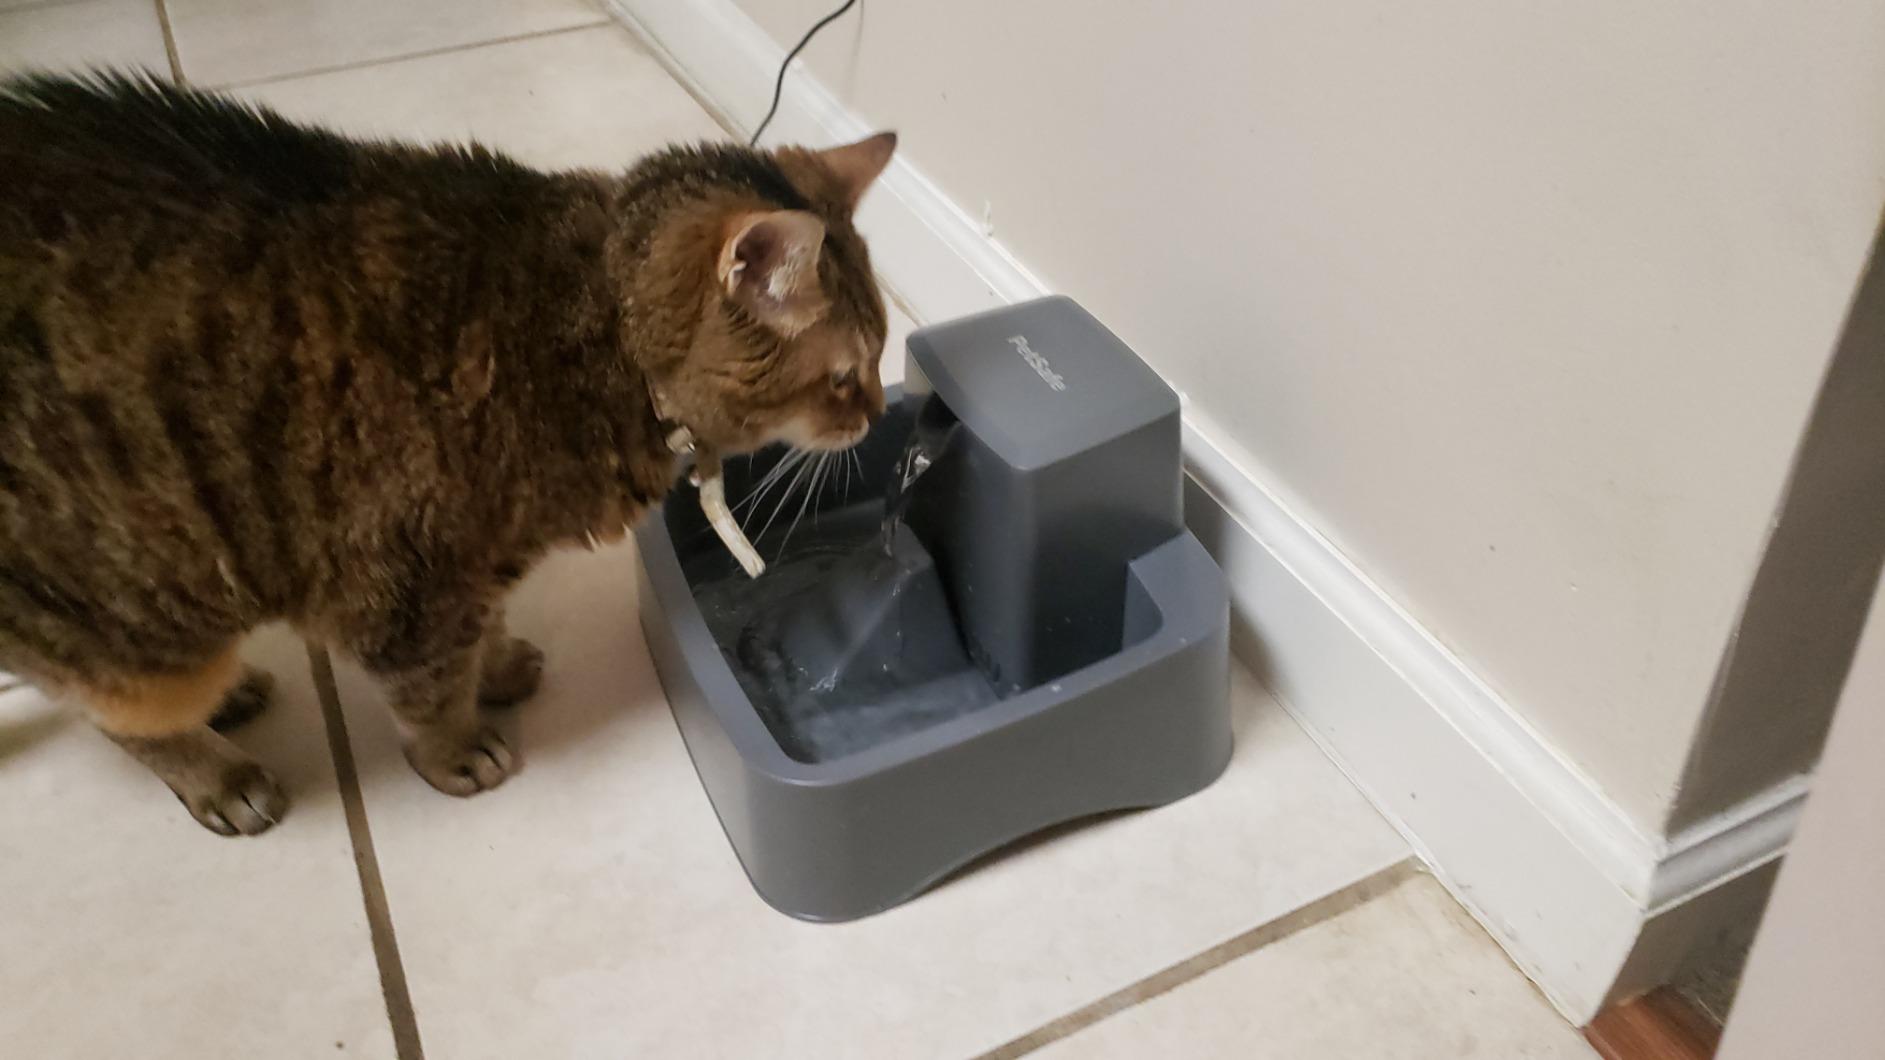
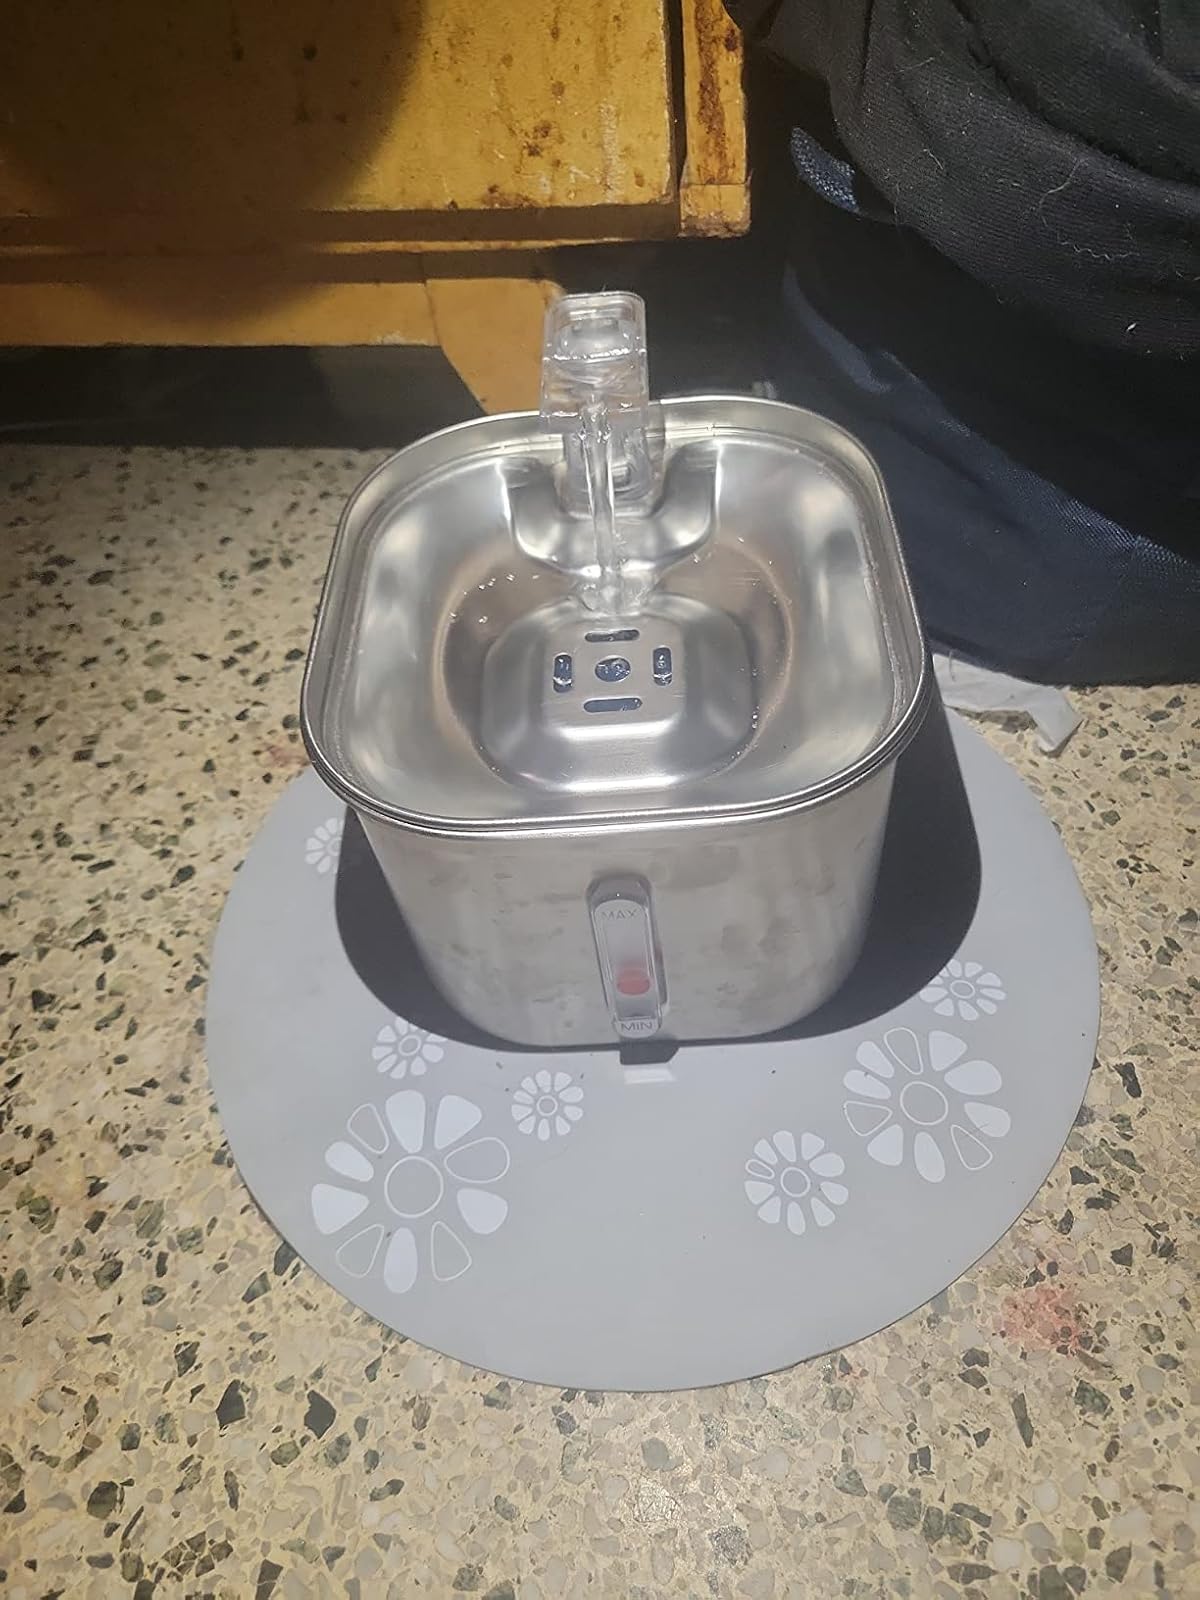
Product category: items_bowl
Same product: no